Koray Günter

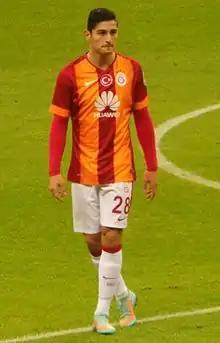
Günter playing for Galatasaray in 2014

Koray Günter (born 16 August 1994) is a German professional footballer who plays as a centre-back.